St. Boniface's Church, Bergen

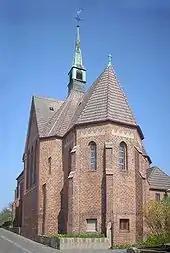
St. Boniface's Church

The Church of St. Boniface in Bergen auf Rügen is the seat of the only Roman Catholic parish on the German island of Rügen. Other churches in the parish are the Chapel of Stella Maris in Binz, the Church of the Sacred Heart, in Garz/Rügen and Stella Maris in Sellin. The parish is the northernmost in the Archdiocese of Berlin and has about 1,700 members.